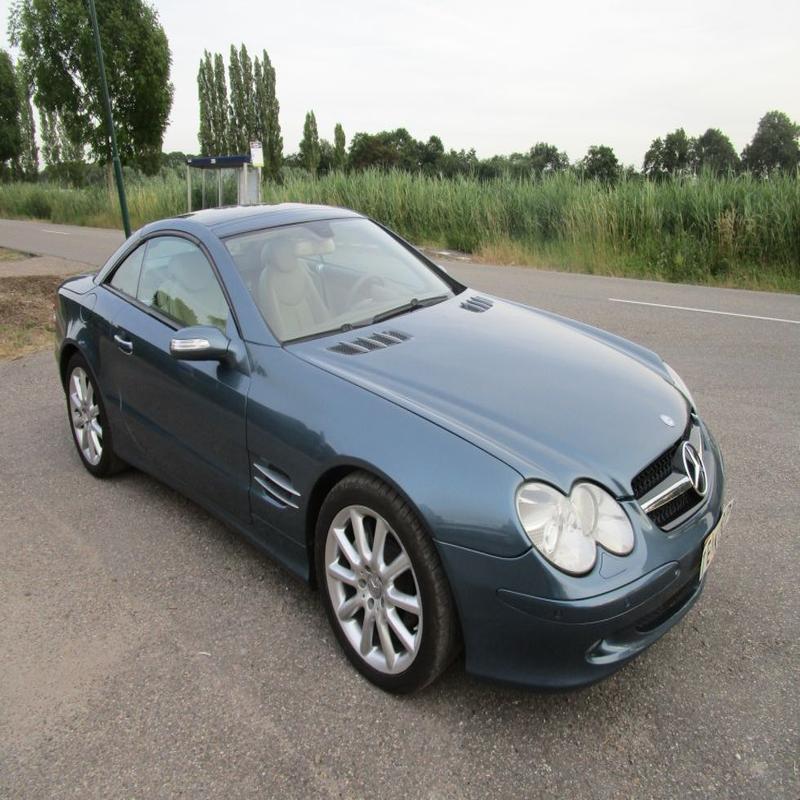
Aucun dommage détecté.
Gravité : aucun